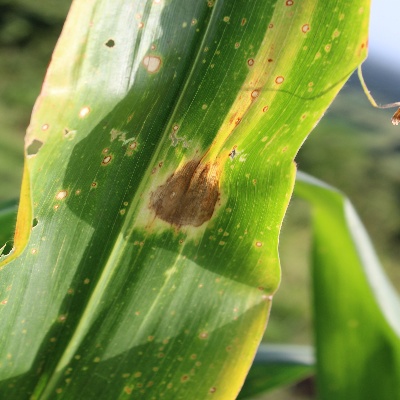
Crop: Maize
Condition: leaf blight